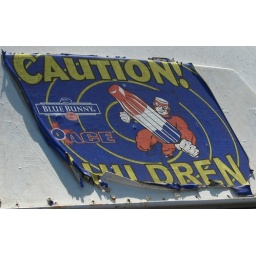
there could be flora and fauna in the ices